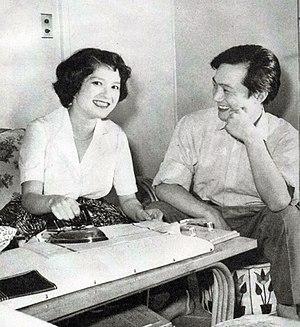
Hiroshi Teshigahara, né le 28 janvier 1927 à Tokyo et mort le 14 avril 2001 à Tokyo, est un réalisateur japonais, célèbre pour son film d'avant-garde La Femme des sables, prix spécial du jury au festival de Cannes de 1964, adapté, comme une partie de ses films d'un roman de son contemporain Kōbō Abe.